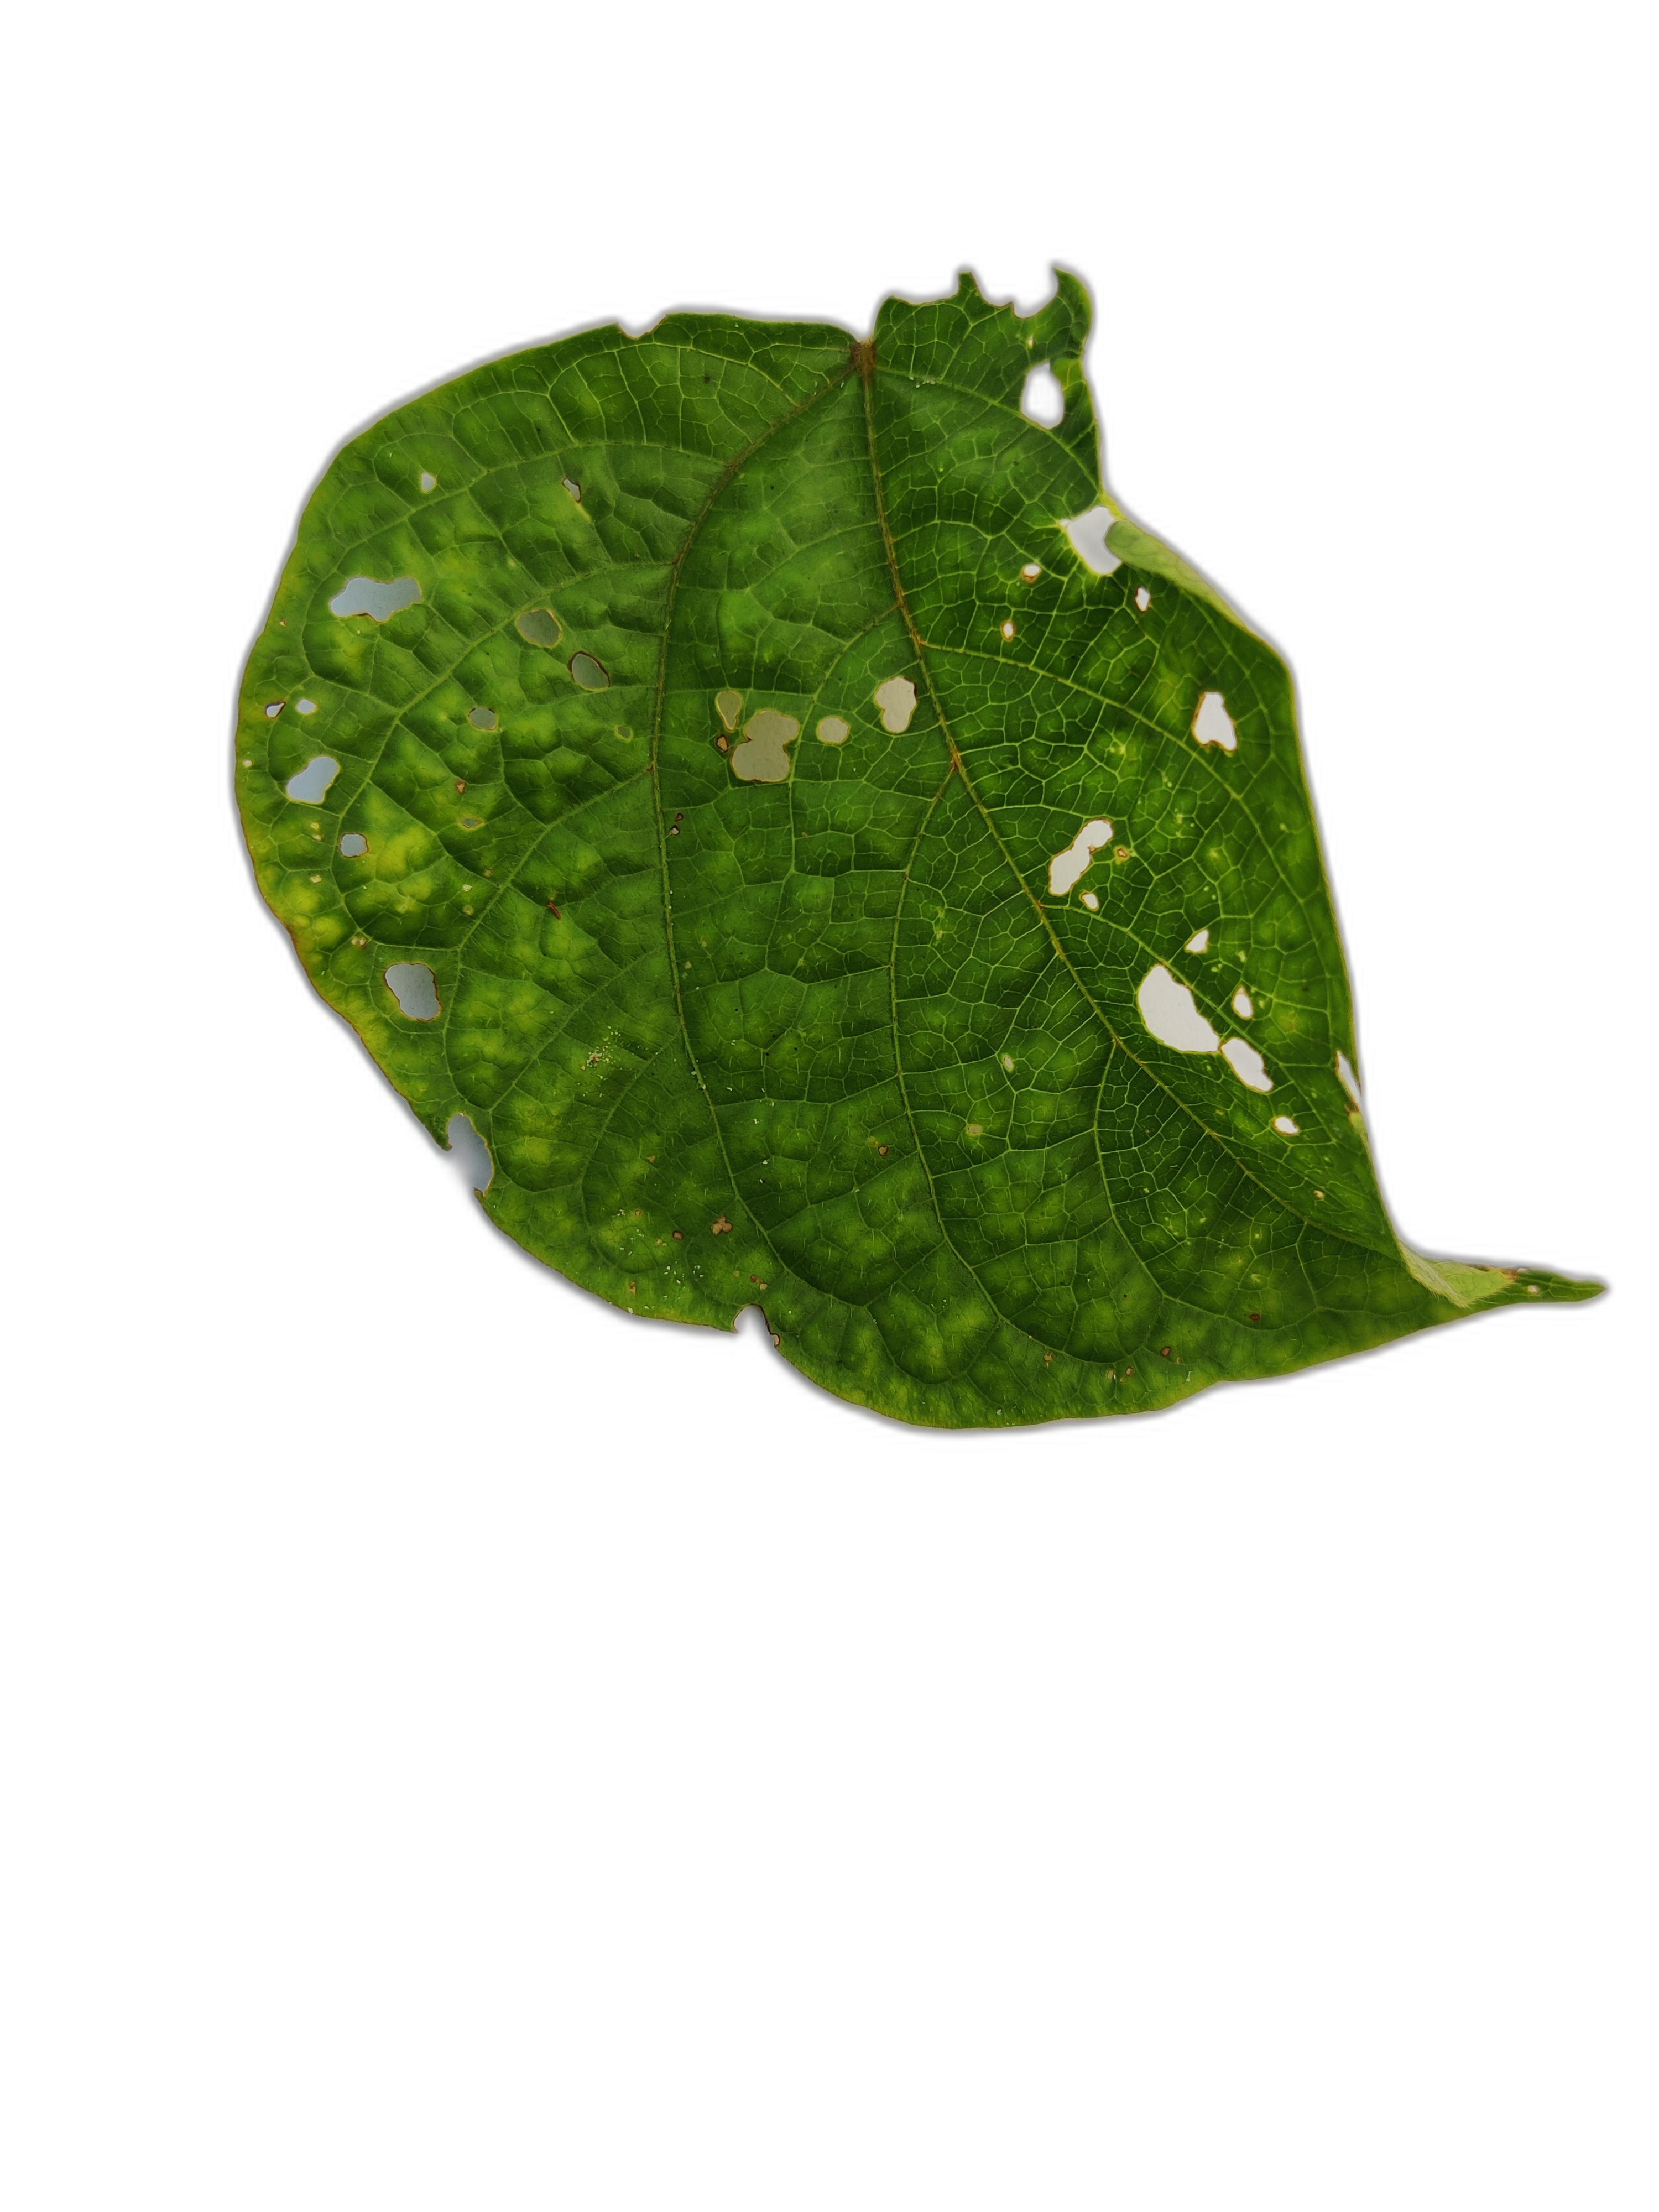
Label: Leaf Crinkle